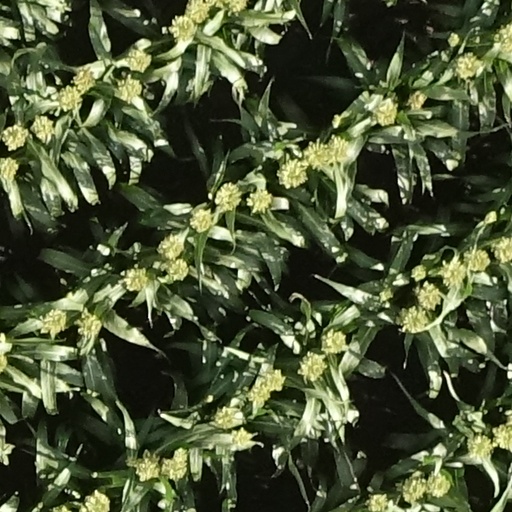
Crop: sorghum